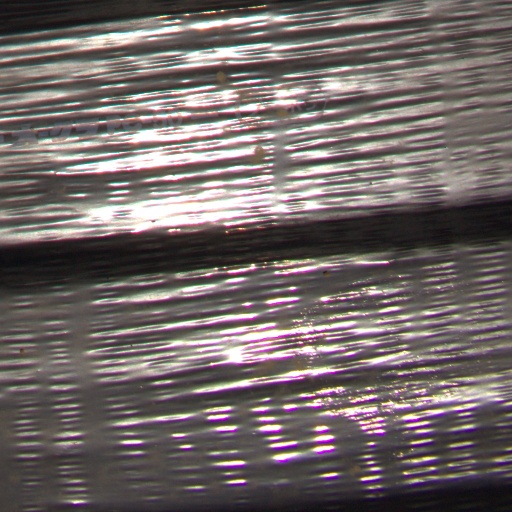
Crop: Jerusalem artichoke